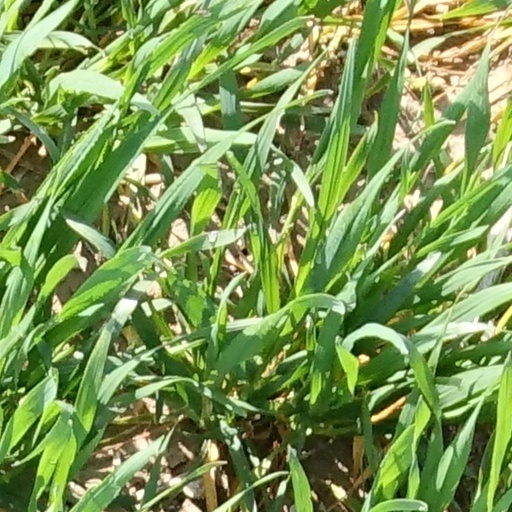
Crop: wheat